Pandalus borealis

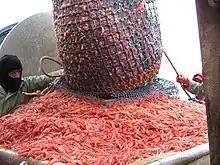

"Pandalus borealis" is an important food resource, and has been widely fished since the early 1900s in Norway, and later in other countries following Johan Hjort's practical discoveries of how to locate them. In Canada, these shrimp are sold peeled, cooked and frozen in bags in supermarkets, and are consumed as appetizers.